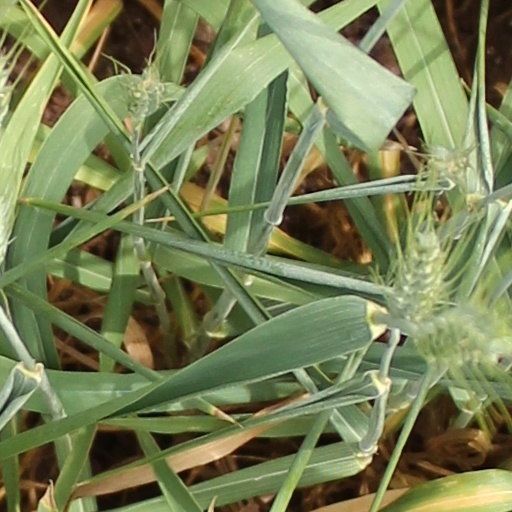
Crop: wheat